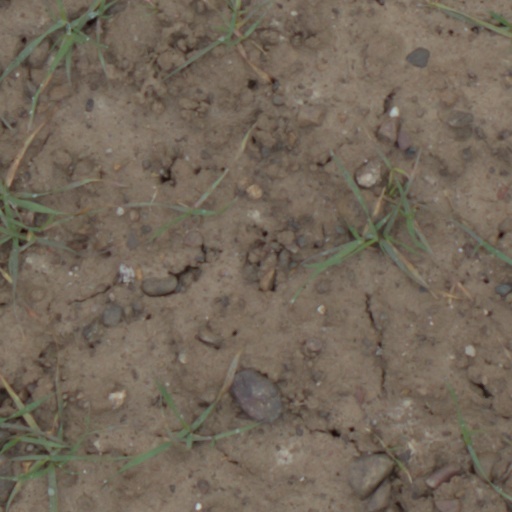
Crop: wheat